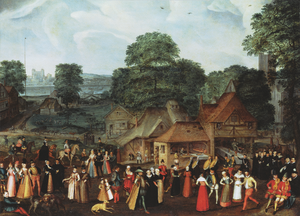
Bermondsey est un quartier de Southwark, situé au sud de Londres, au Royaume-Uni.